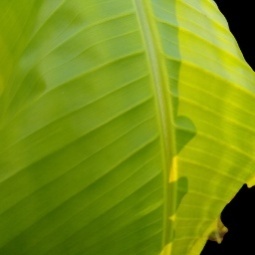
Label: Sulphur